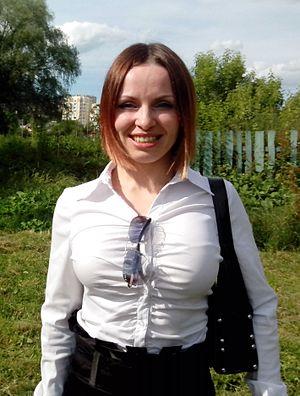
Irina Oleksiïvna Merleni, née Melnik, est une lutteuse ukrainienne née le 8 février 1982 à Kamianets-Podilskyï.